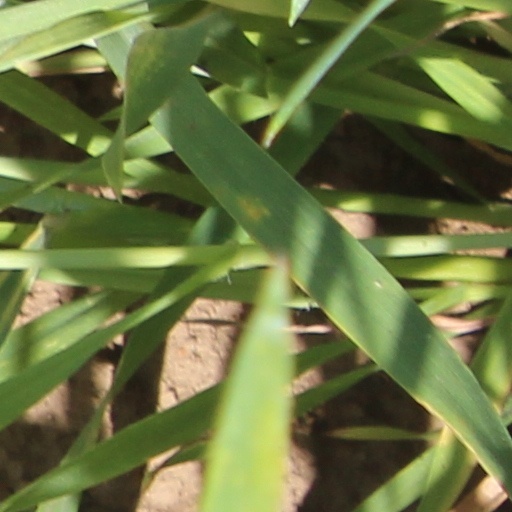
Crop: wheat